Pottery of Metepec

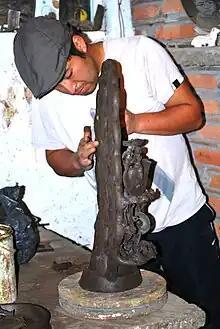
Israel Soteno working on a piece in the family workshop

Pottery in Metepec and the rest of the Toluca Valley began in the pre Hispanic period during which both utilitarian and decorative/ritual items were made. Pottery in the Valley of Toluca shows strong Nahua influence, especially Aztec. This is especially true for urns, braziers, cups and plates. Another important influence was from the Cholula area of Puebla in the use of polychrome decoration. Decorative techniques included stamping, painting, incising, scraping and raised relief.